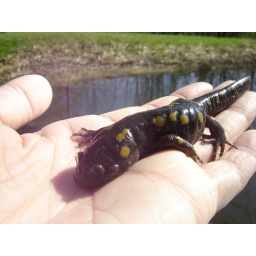
I found this cute little guy under a rock by my pond.